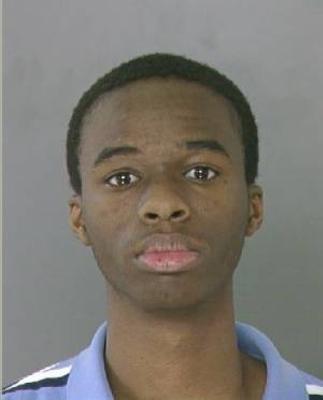
回答: 来月行われる同窓会の幹事から「卒アルにのってるこいつ誰だっけ?」という俺の写真つきメールが回ってきた